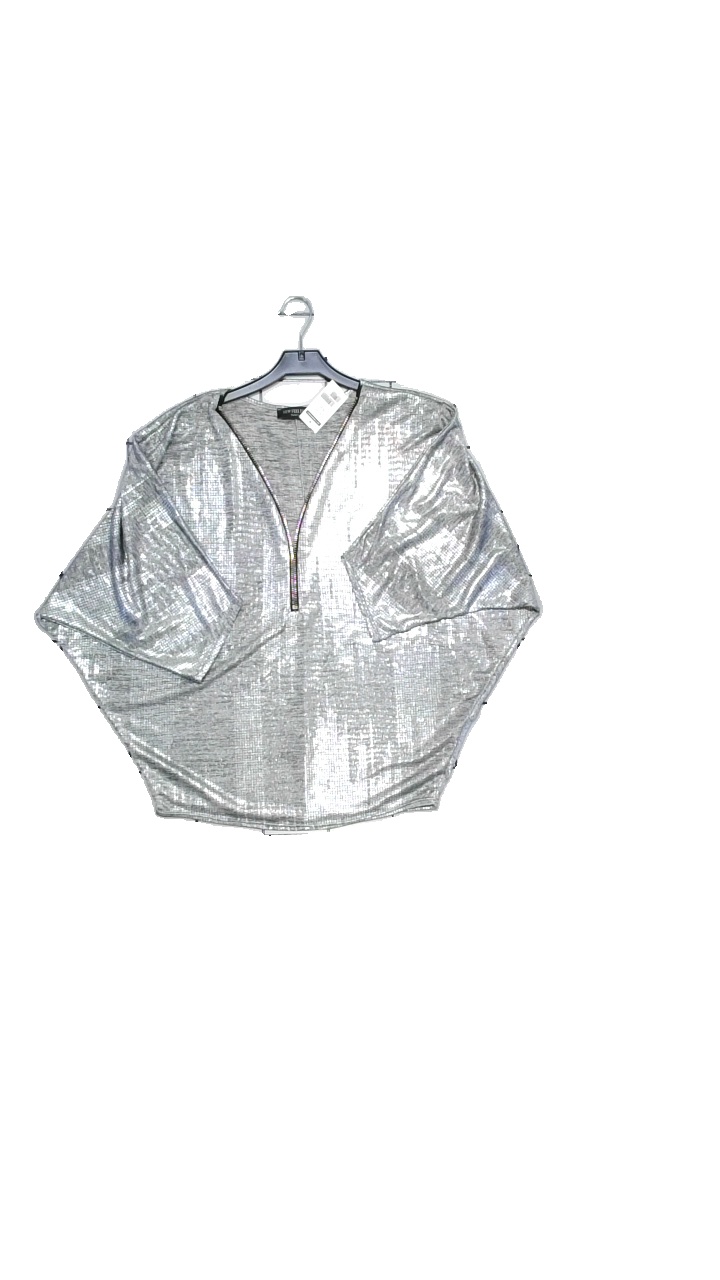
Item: Top (Ladies)
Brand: New Feeling
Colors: Grey
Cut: Oversize
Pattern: Glitter
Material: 95% polyester, 5% elastane
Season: Spring
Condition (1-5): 3
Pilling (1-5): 5
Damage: Dragkedja behöver reparering
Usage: Repair
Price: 50-100